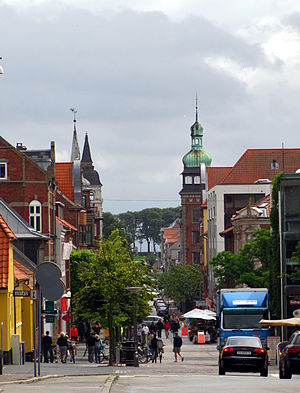
Jyllandsgade (Fredericia)
Vue gennem gaden.
Jyllandsgade er en gade i det indre af Fredericia. Den har været en del af den planlagte by siden 1650 og har derfor en lang historie. Gaden er ca. 1 km lang, hvoraf de 300 meter er gågade.